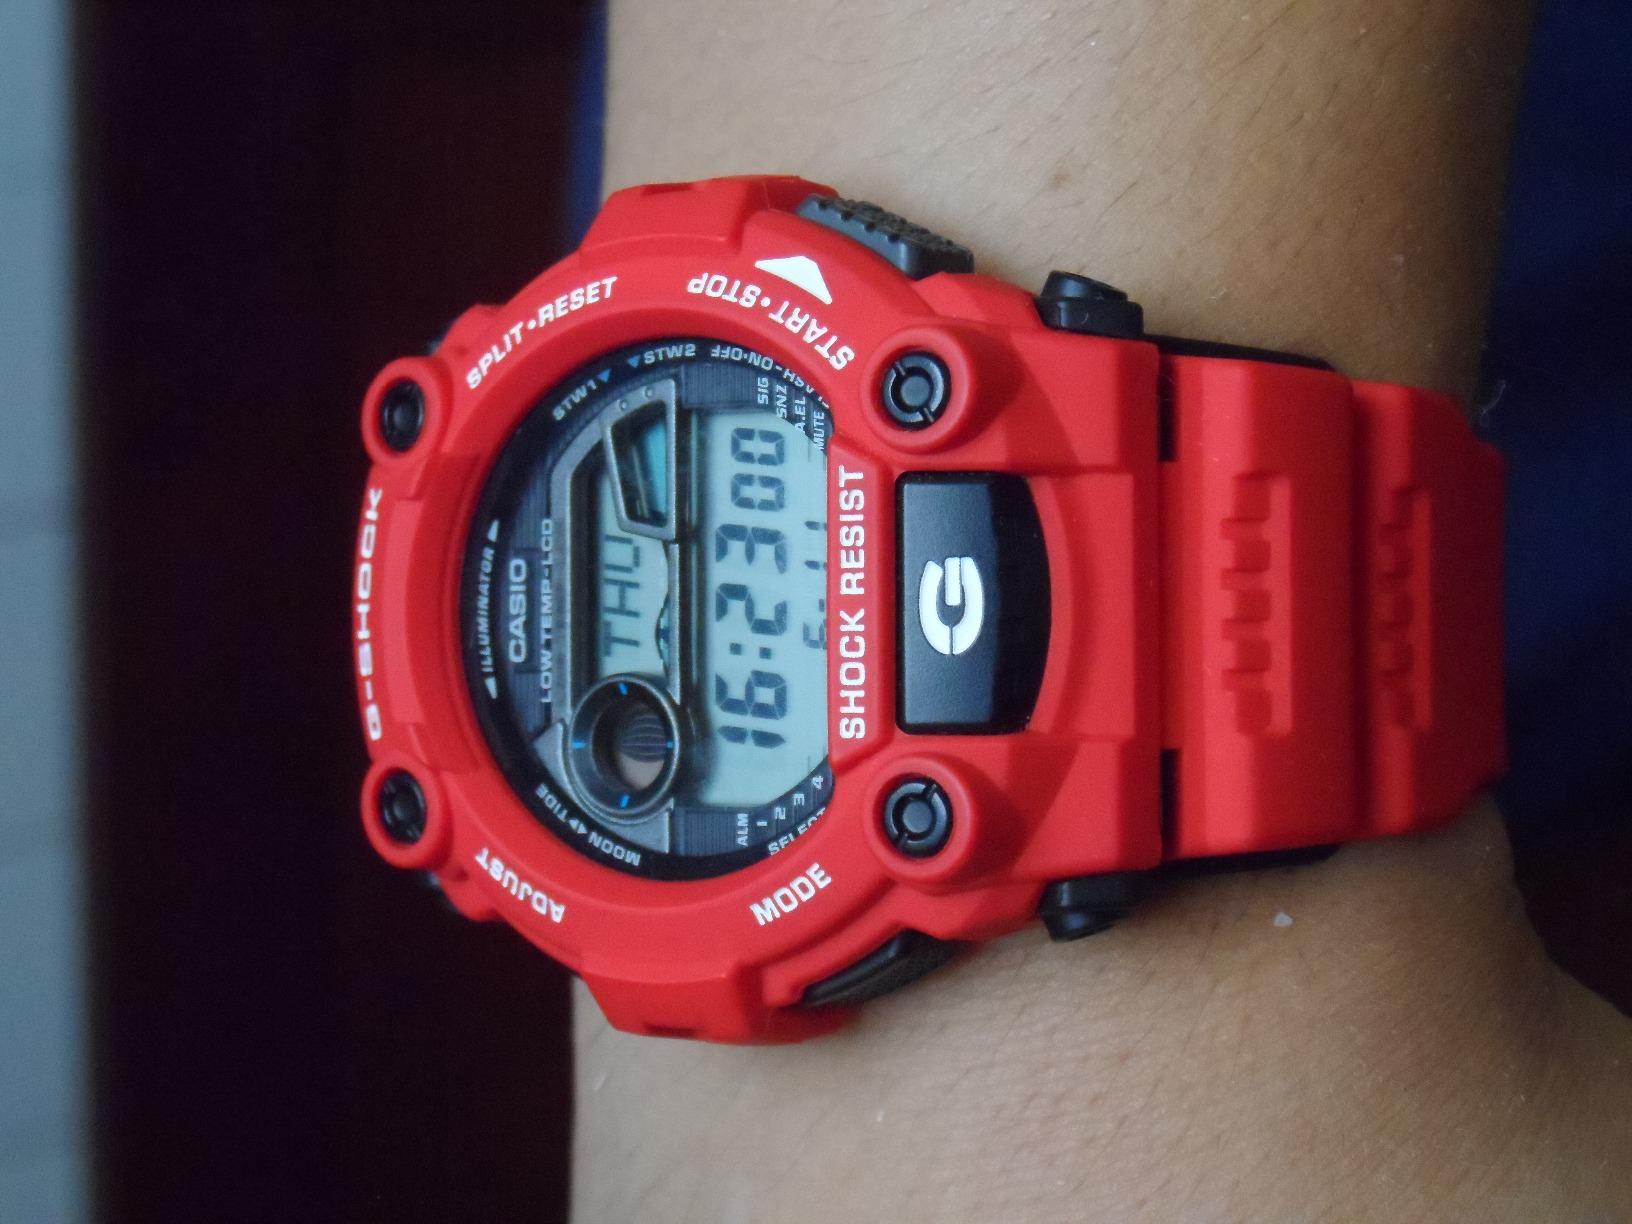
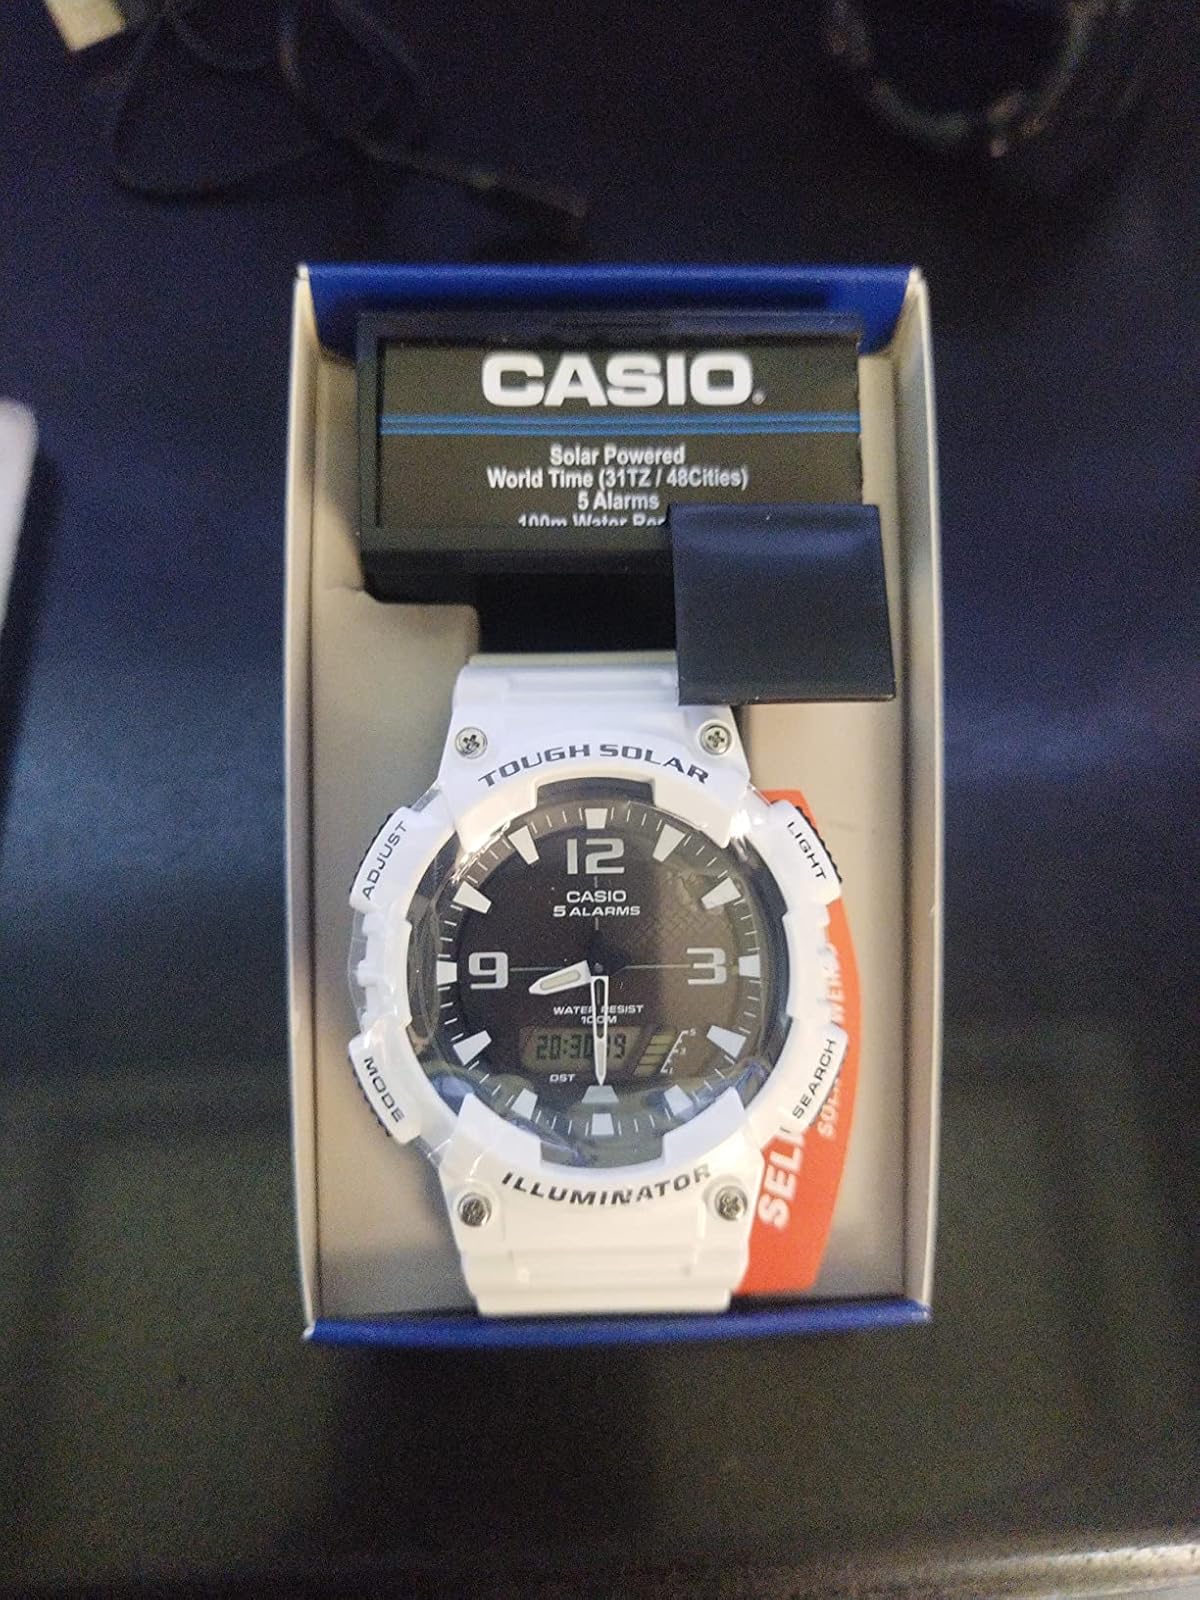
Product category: accessories_watch
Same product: no